Sardinia

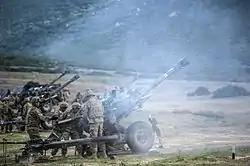
US Artillery Live Fire Exercise in Capo Teulada 2015 during NATO exercise Trident Juncture

On the island are headquartered some telecommunication companies and internet service providers, such as Tiscali and the Mediterranean Skylogic Teleport, a ground station controlled by satellite provider Eutelsat. Sardinia is the Italian region with the highest e-intensity index after the Aosta Valley (index measuring the relative maturity of Internet economies on the basis of three factors: enablement, engagement, and expenditure) and the region with the highest internet performances, such as fastest broadband connection in Italy.